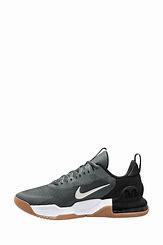
Brand: Nike
Model: Air Max Alpha 5